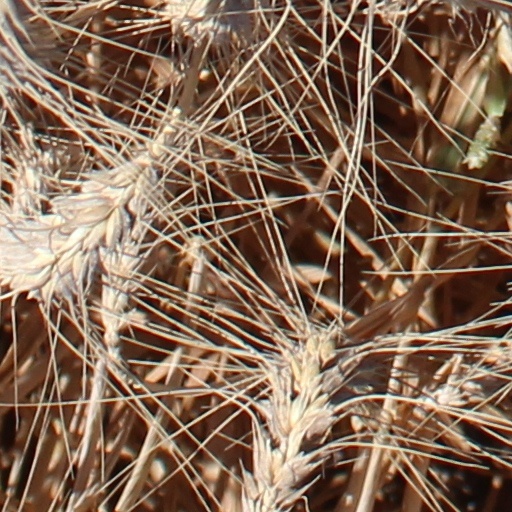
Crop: wheat